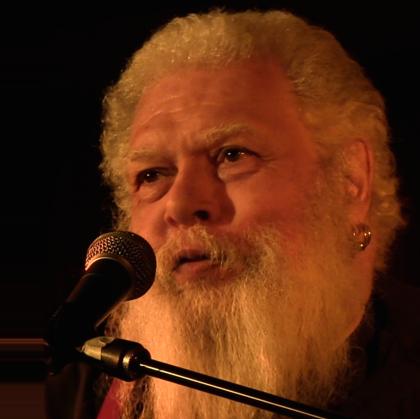
Age: 72